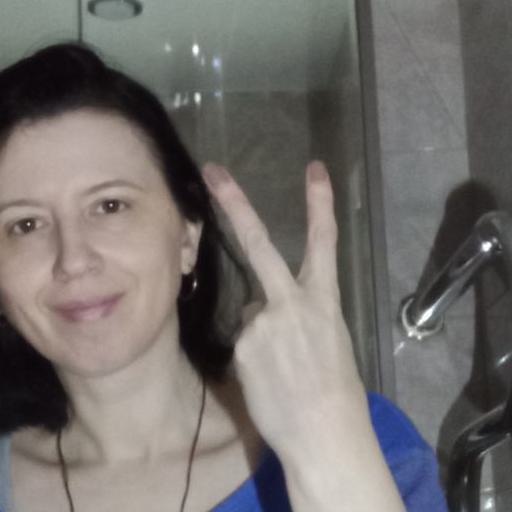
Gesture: peace_inverted